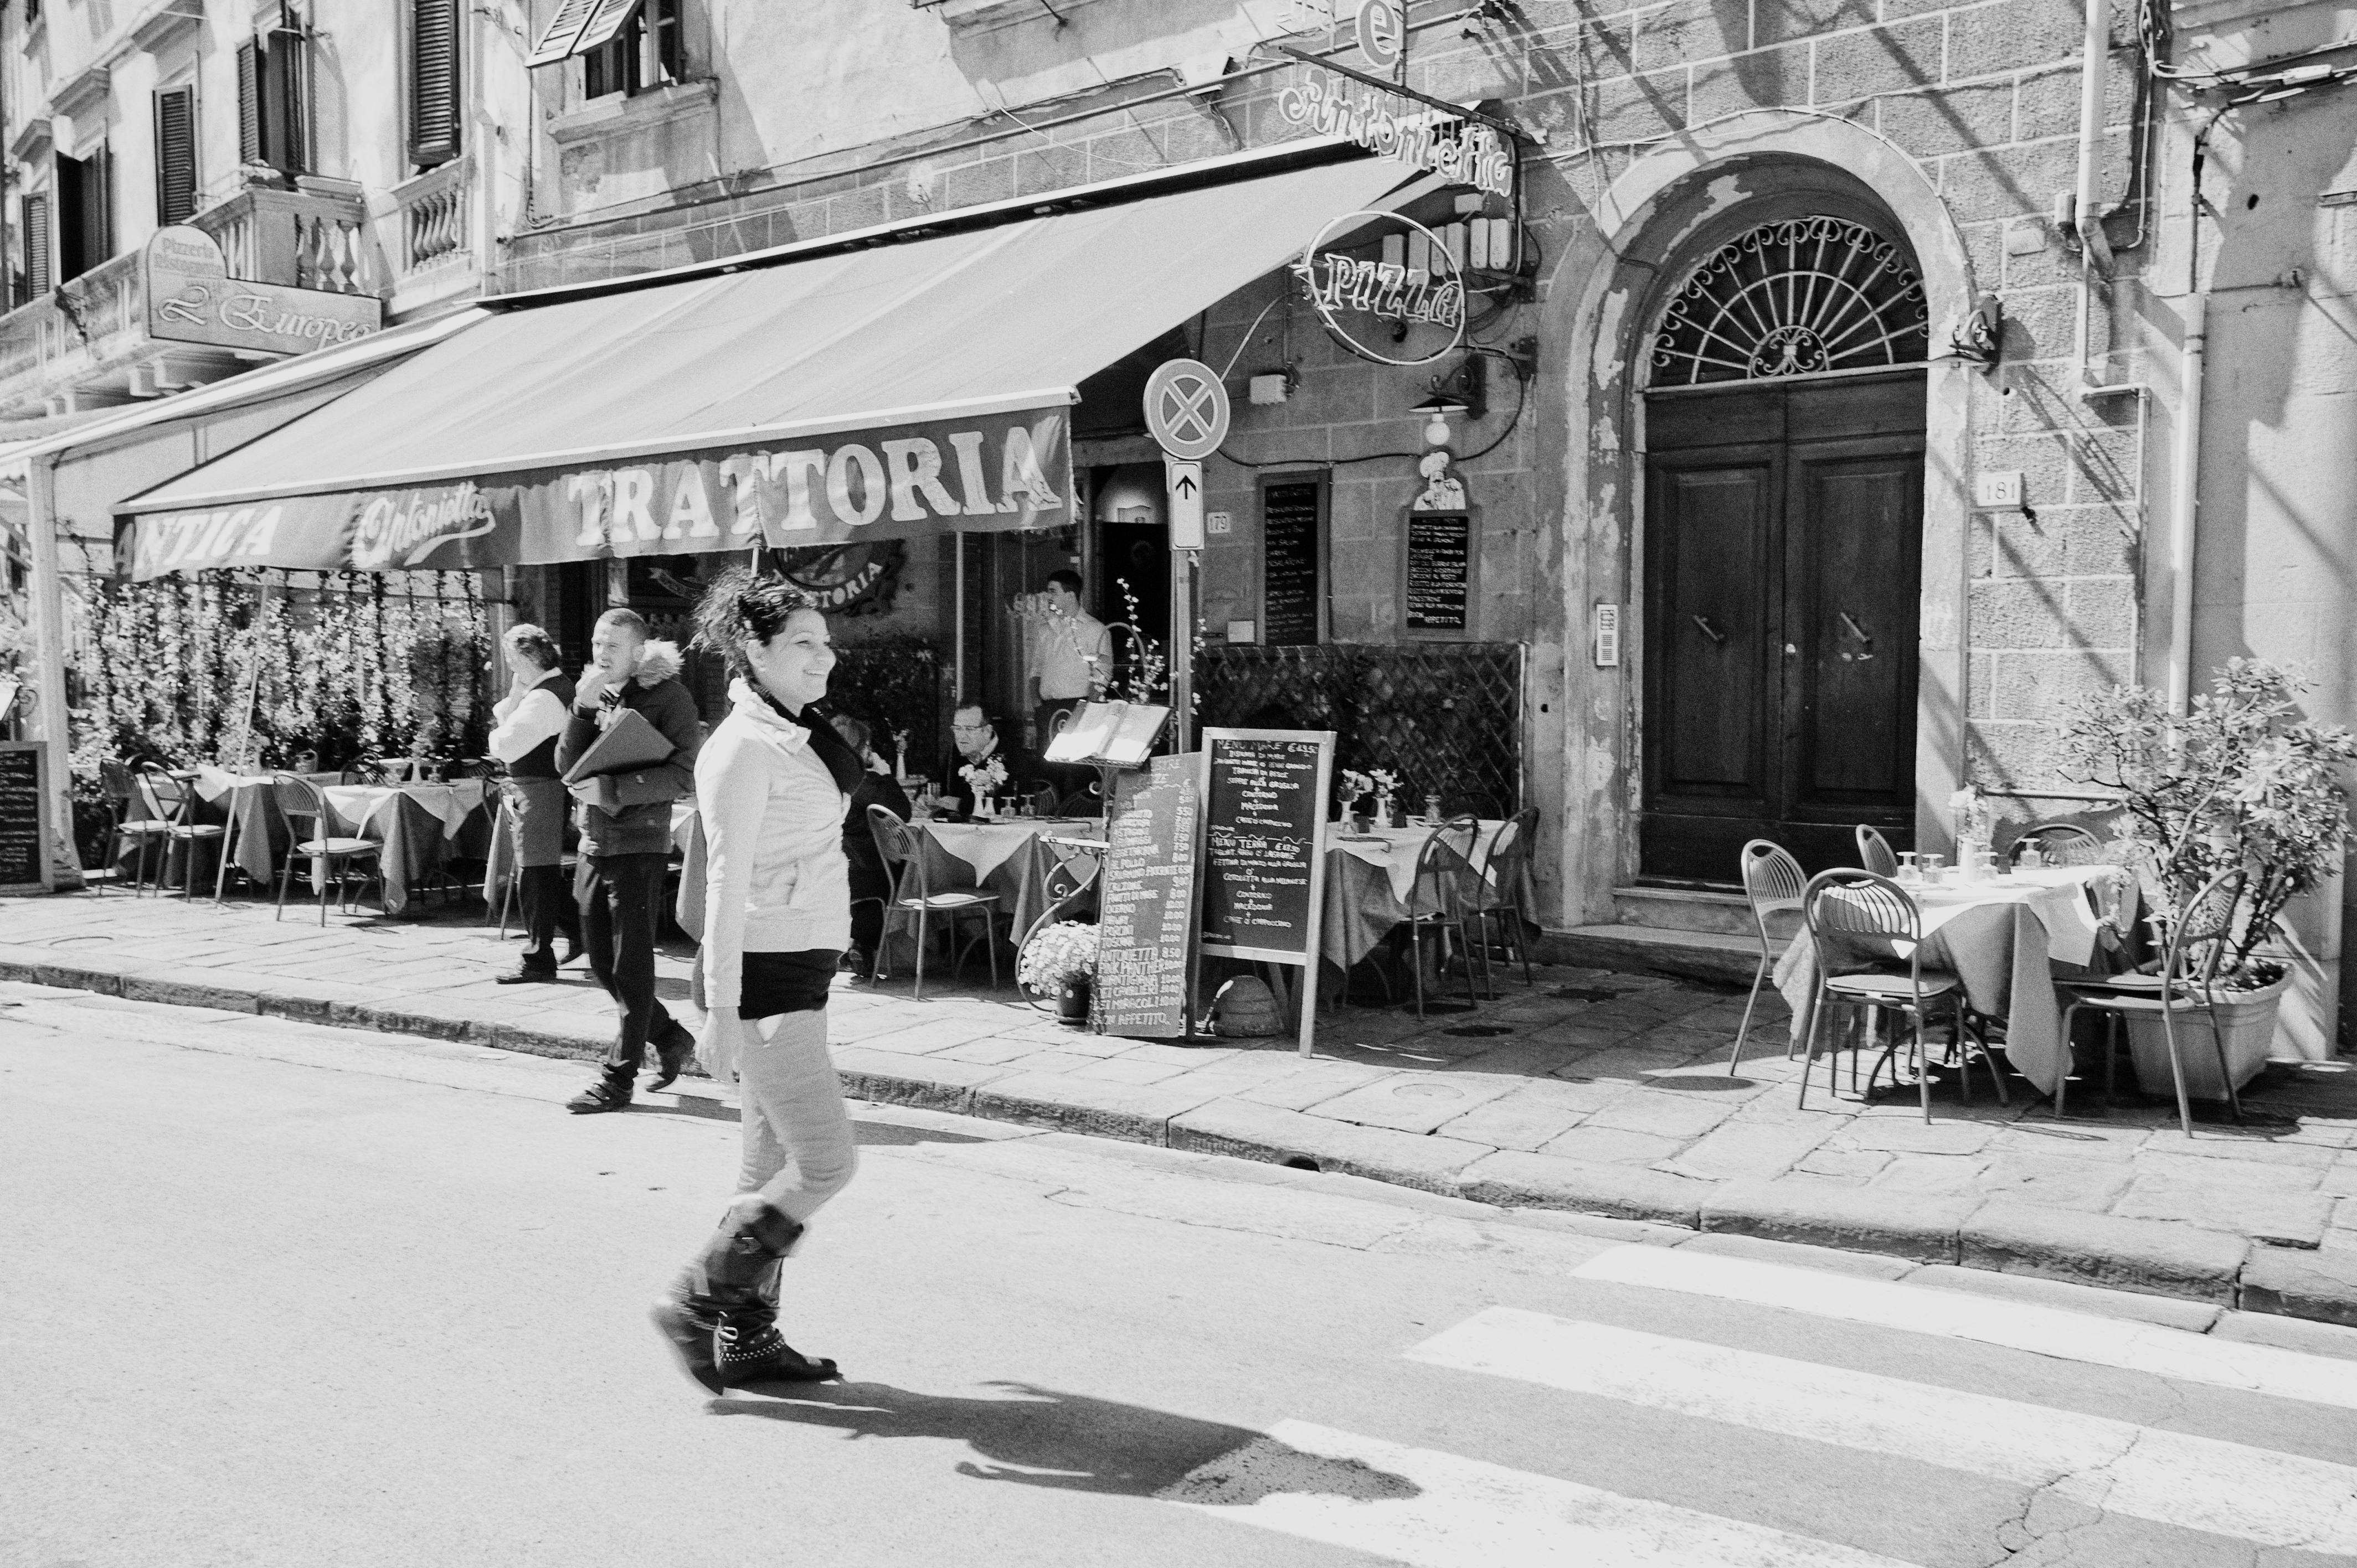
pedestrian, black and white, road, white, street, urban, italy, tuscany, black, monochrome, bw, blackandwhite, blackwhite, infrastructure, pisa, photograph, snapshot, monochrome photography